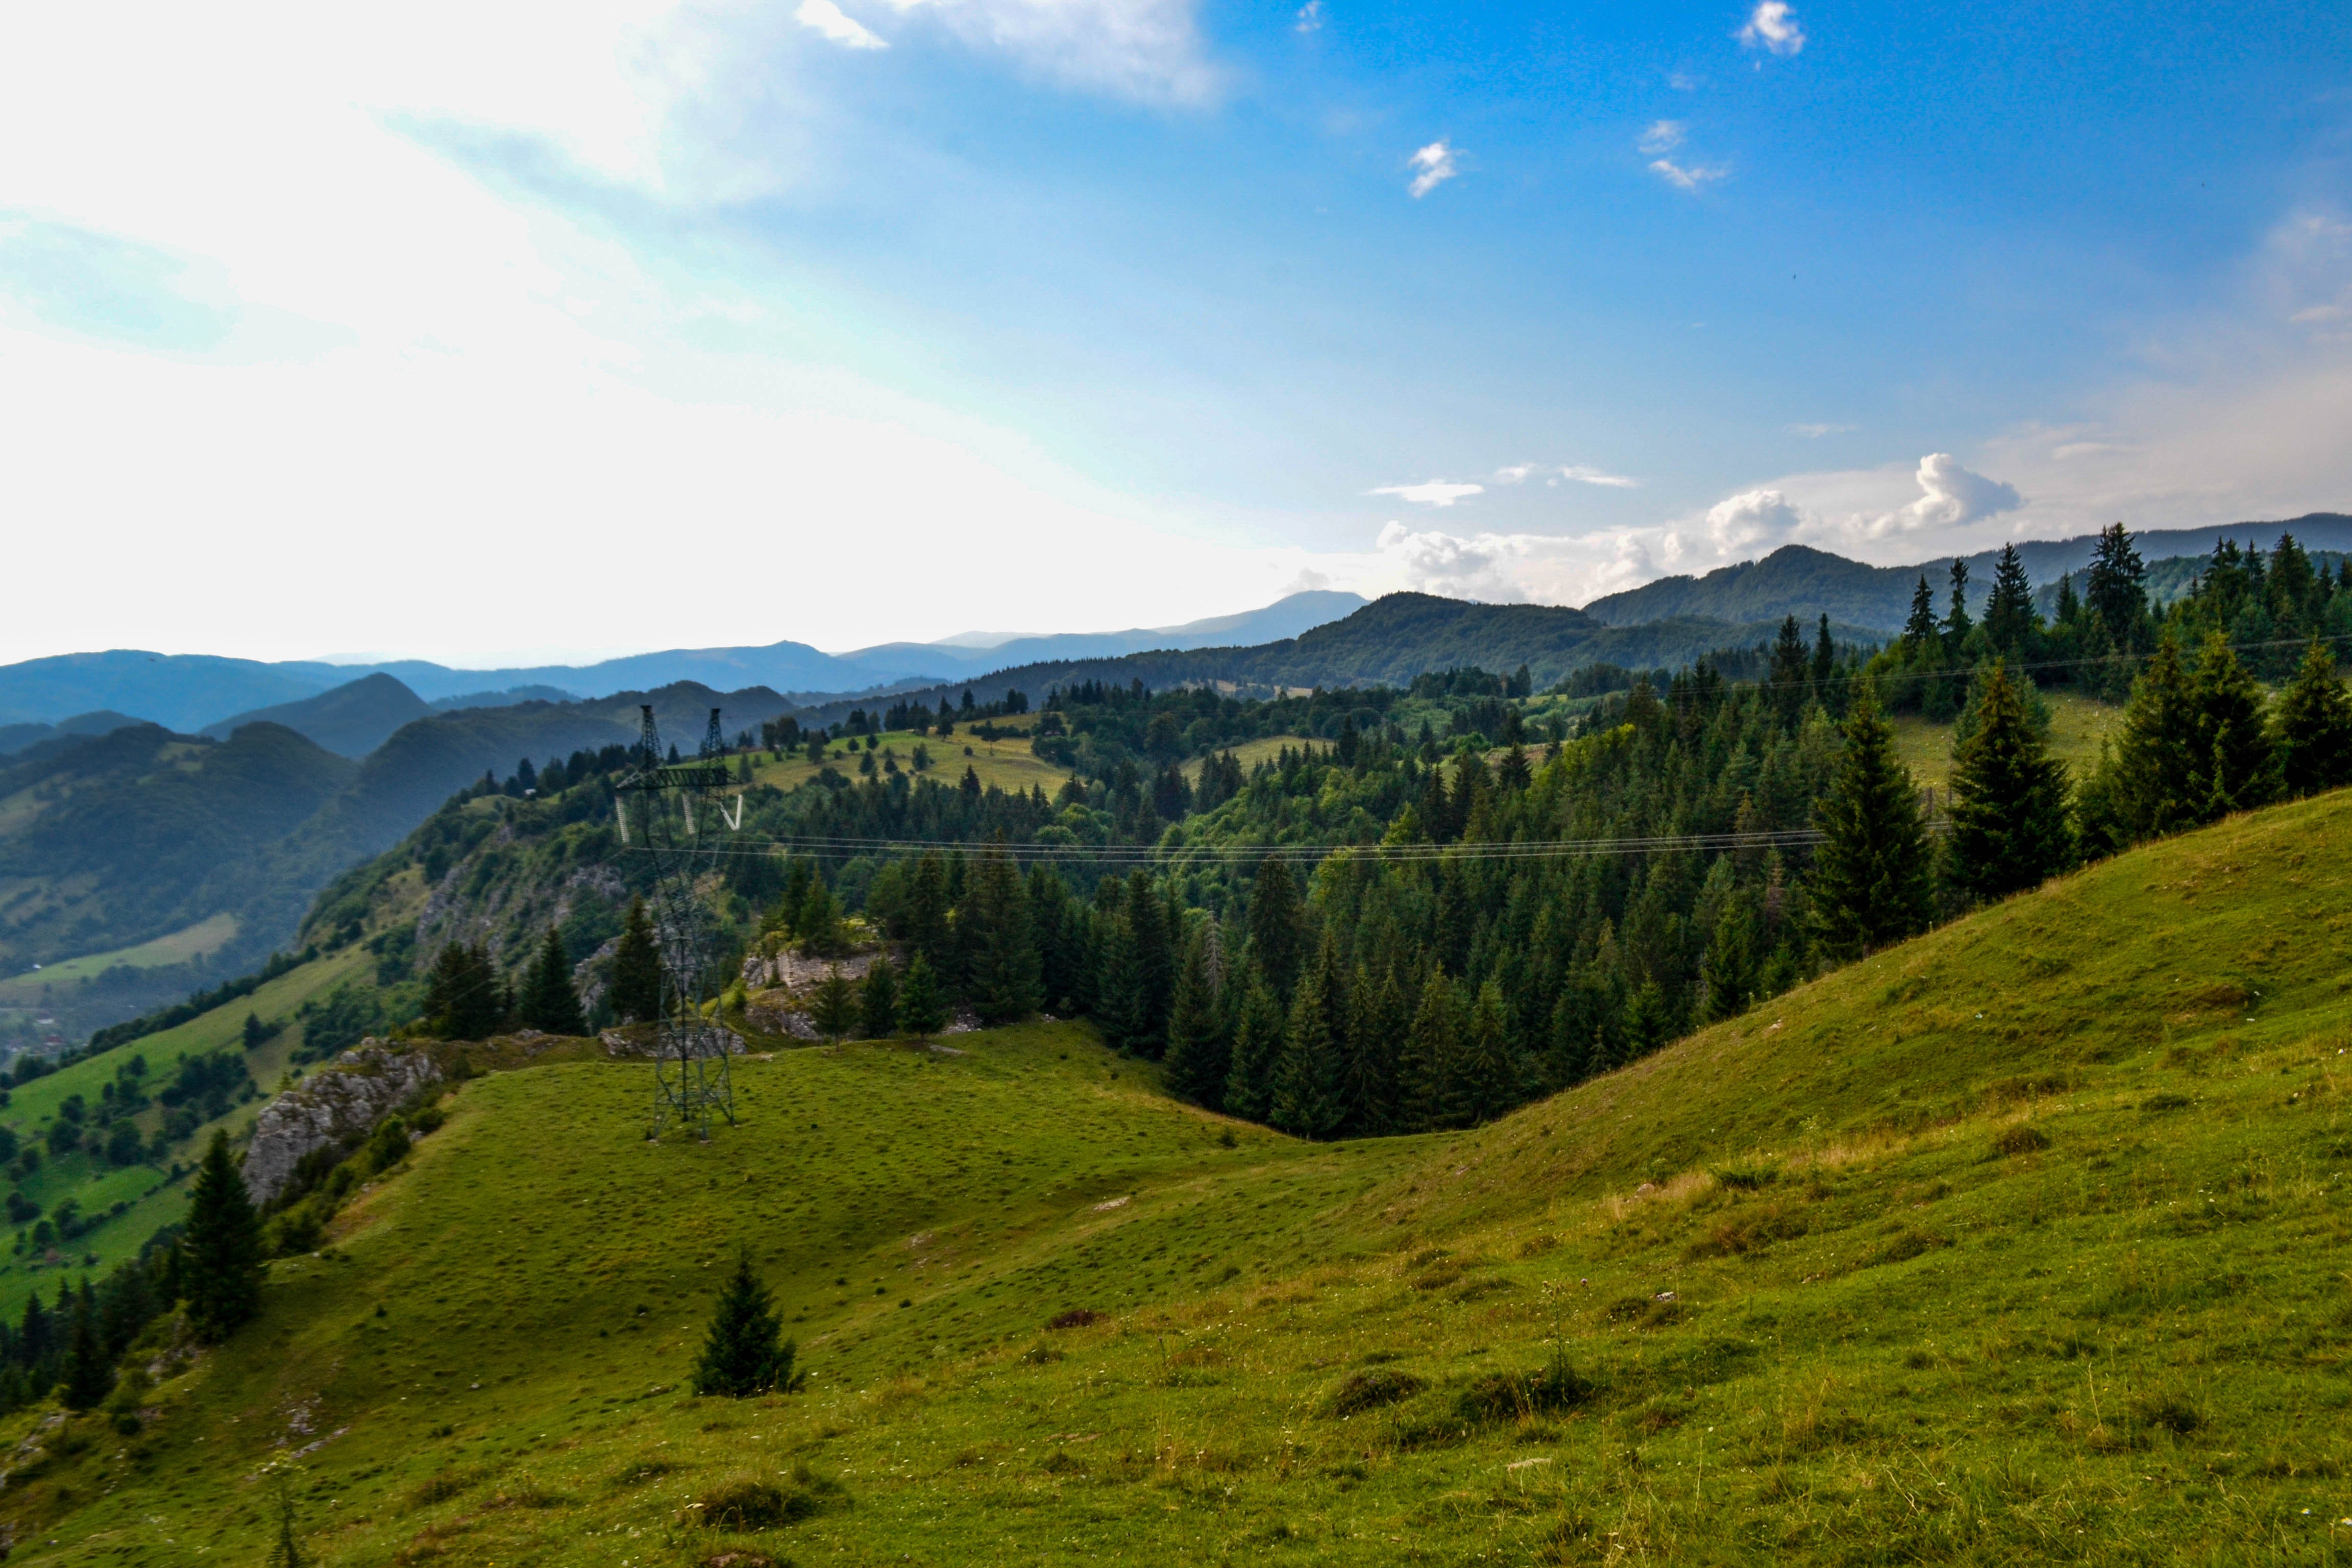
mountainous landforms, mountain, highland, nature, natural landscape, hill, wilderness, grassland, sky, mountain range, natural environment, green, hill station, ridge, meadow, valley, atmospheric phenomenon, pasture, alps, fell, tree, grass, landscape, cloud, mount scenery, rural area, national park, plain, forest, sunlight, massif, mountain pass, terrain, plant, prairie, plateau